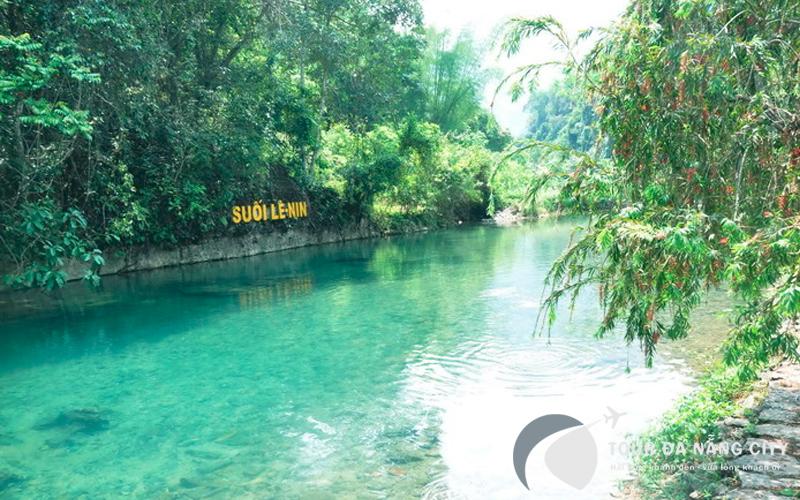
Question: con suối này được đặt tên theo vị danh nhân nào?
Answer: lê-nin